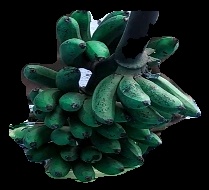
Variety: rasbale
Grade: grade3